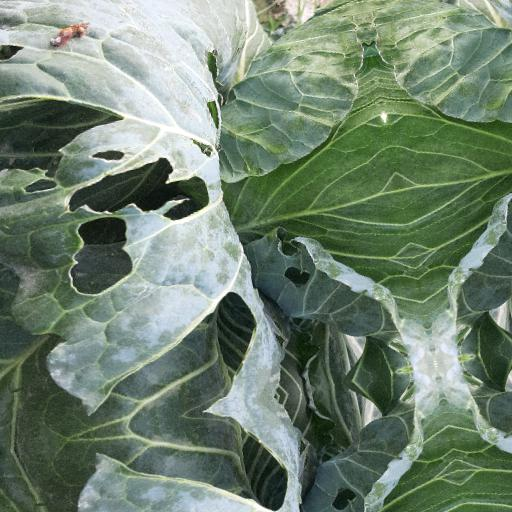
Label: Black Rot